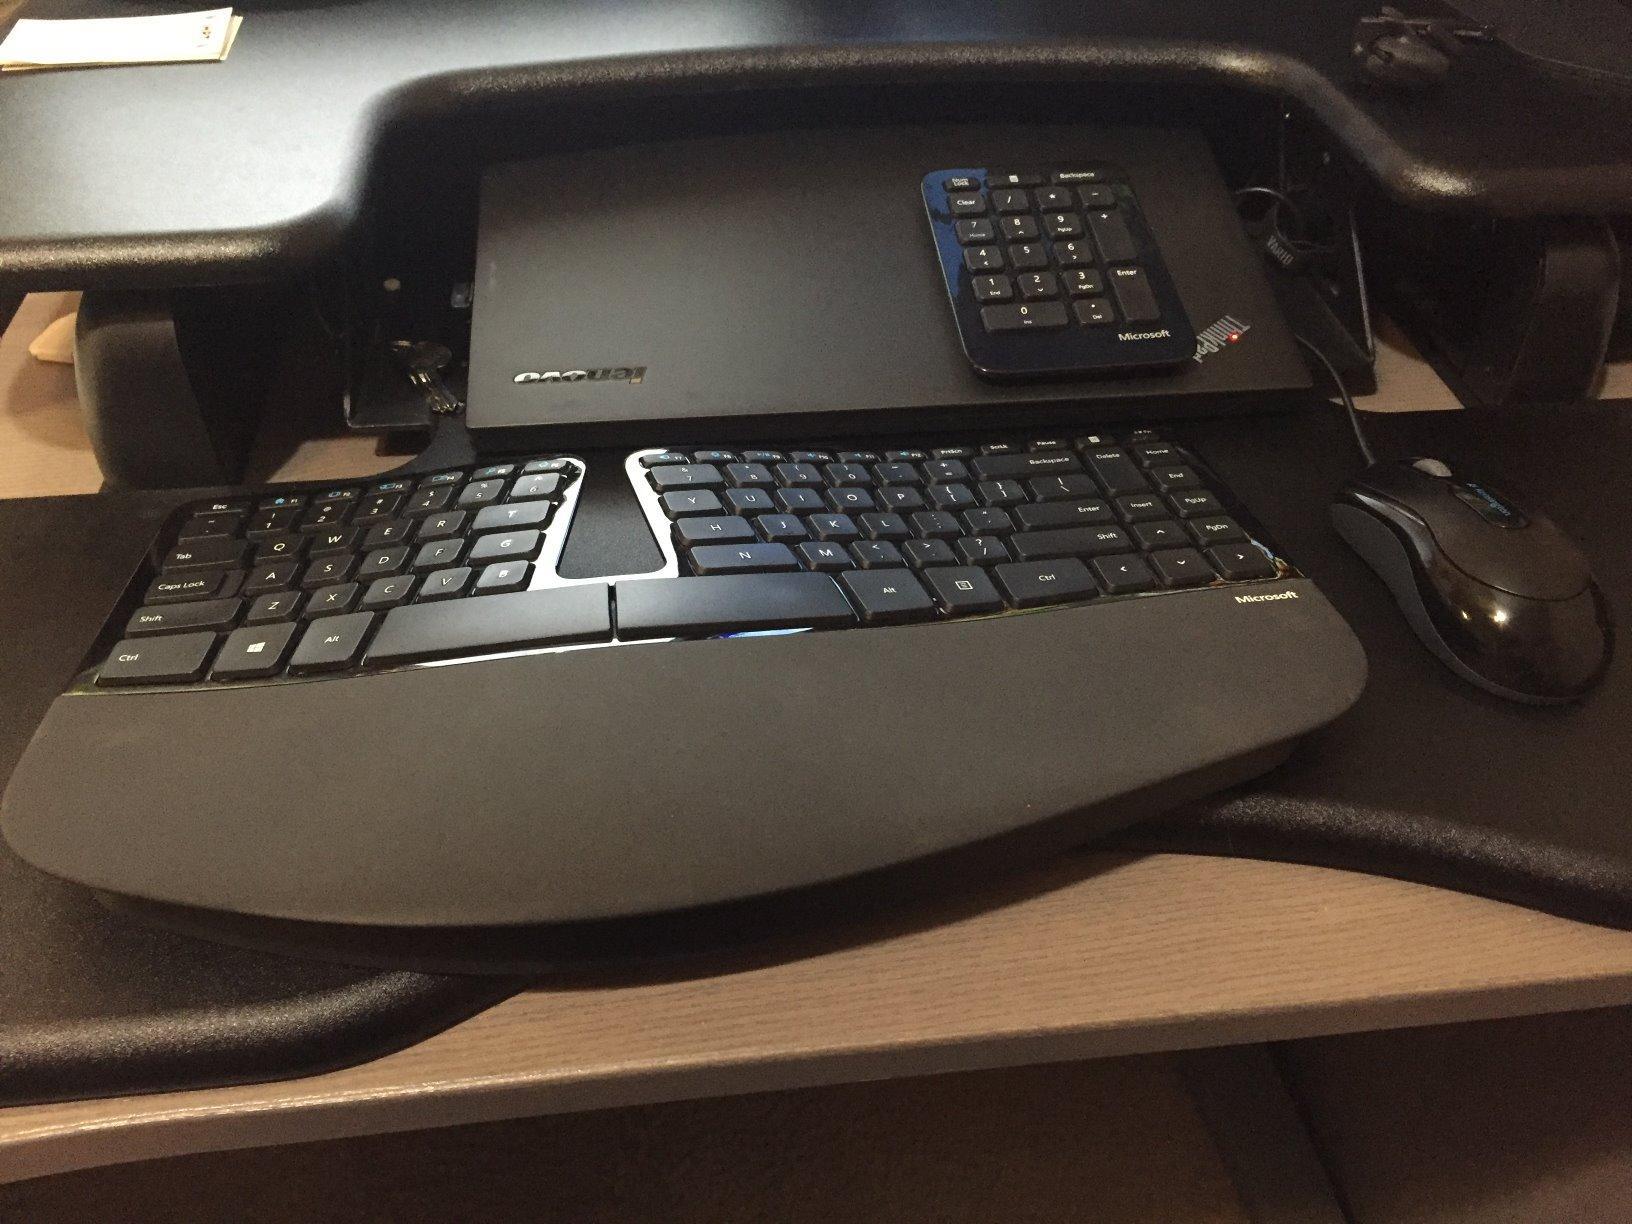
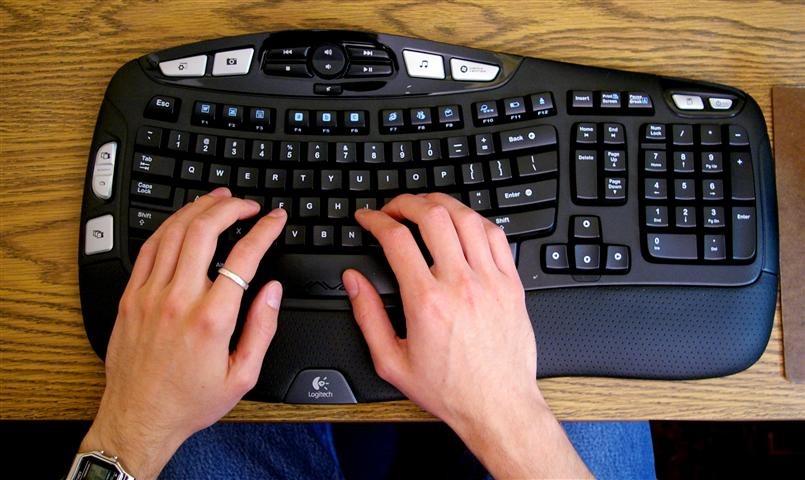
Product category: keyboard
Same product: no